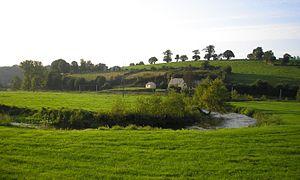
Sainte-Marie-Outre-l'Eau est une commune française, située dans le département du Calvados en région Normandie, peuplée de 123 habitants.